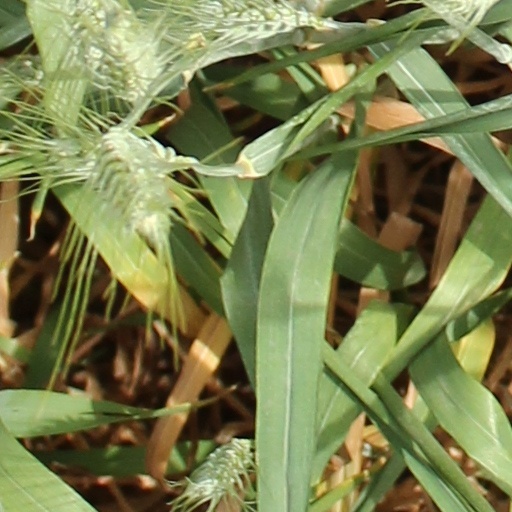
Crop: wheat